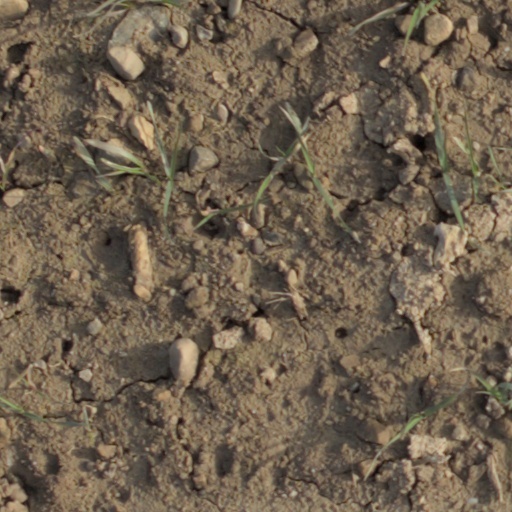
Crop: wheat